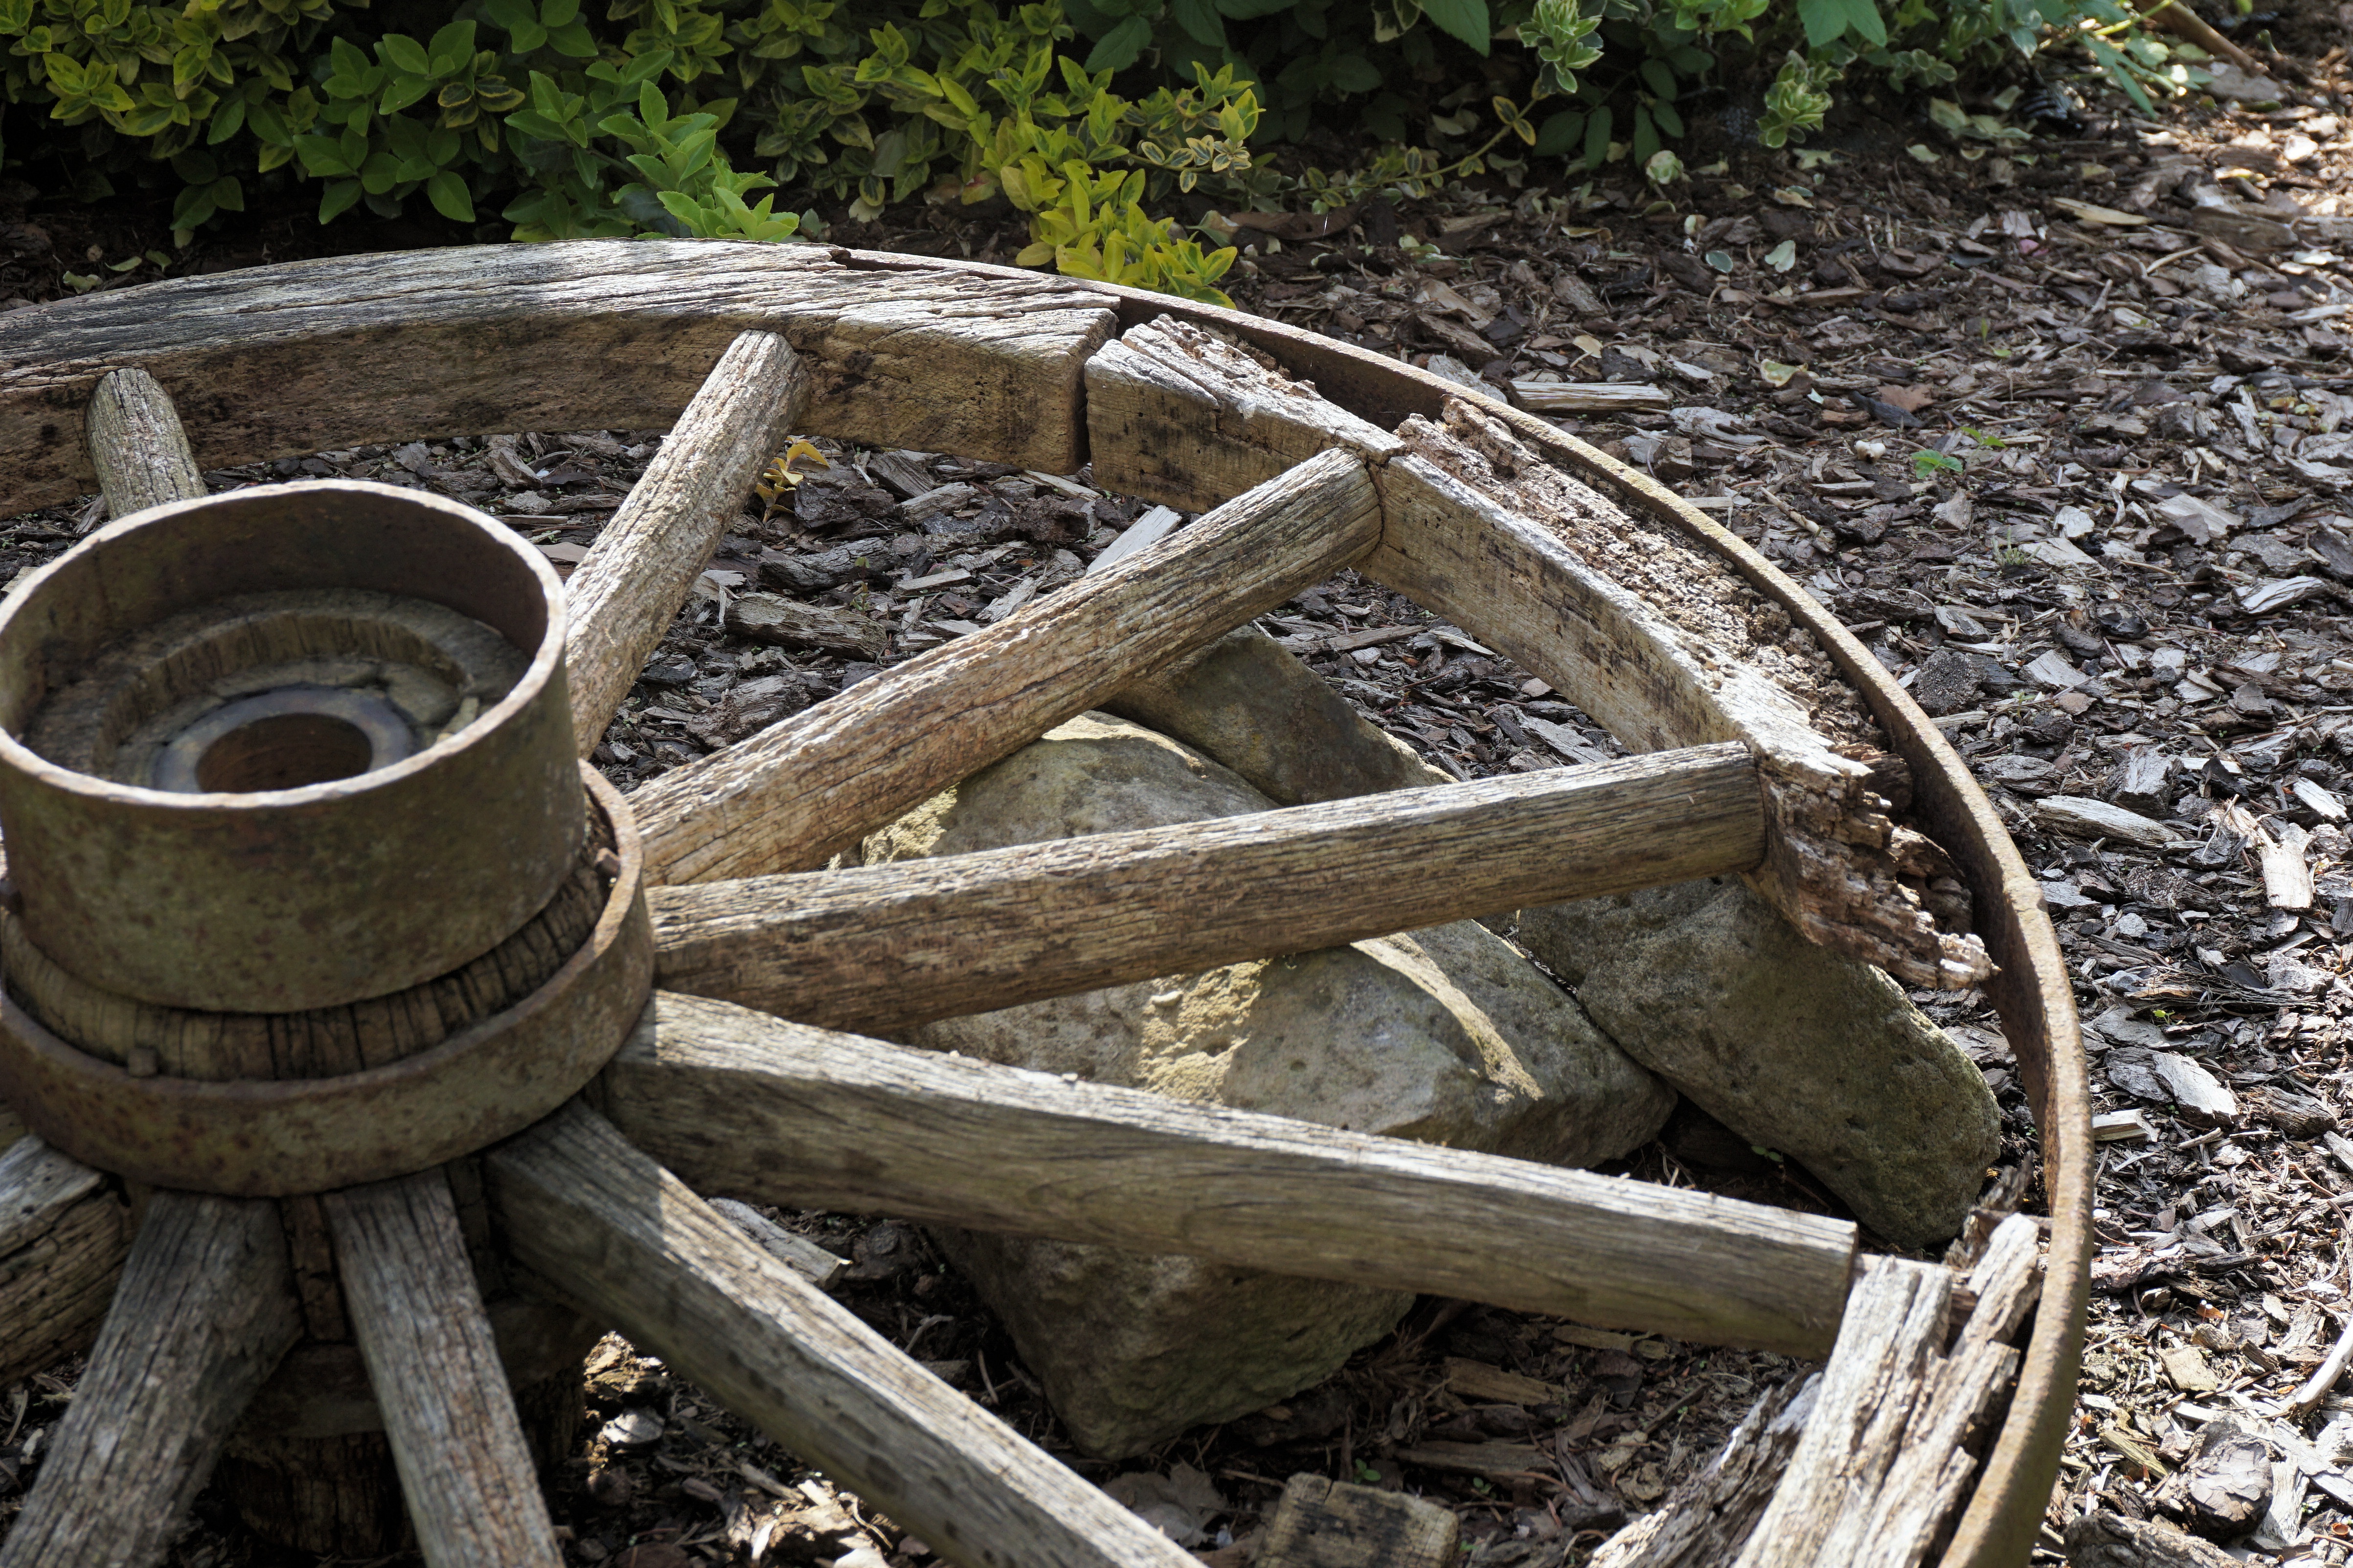
wood, track, wheel, old, broken, nostalgia, agriculture, spokes, nostalgic, wooden wheel, wagon wheel, rots, man made object